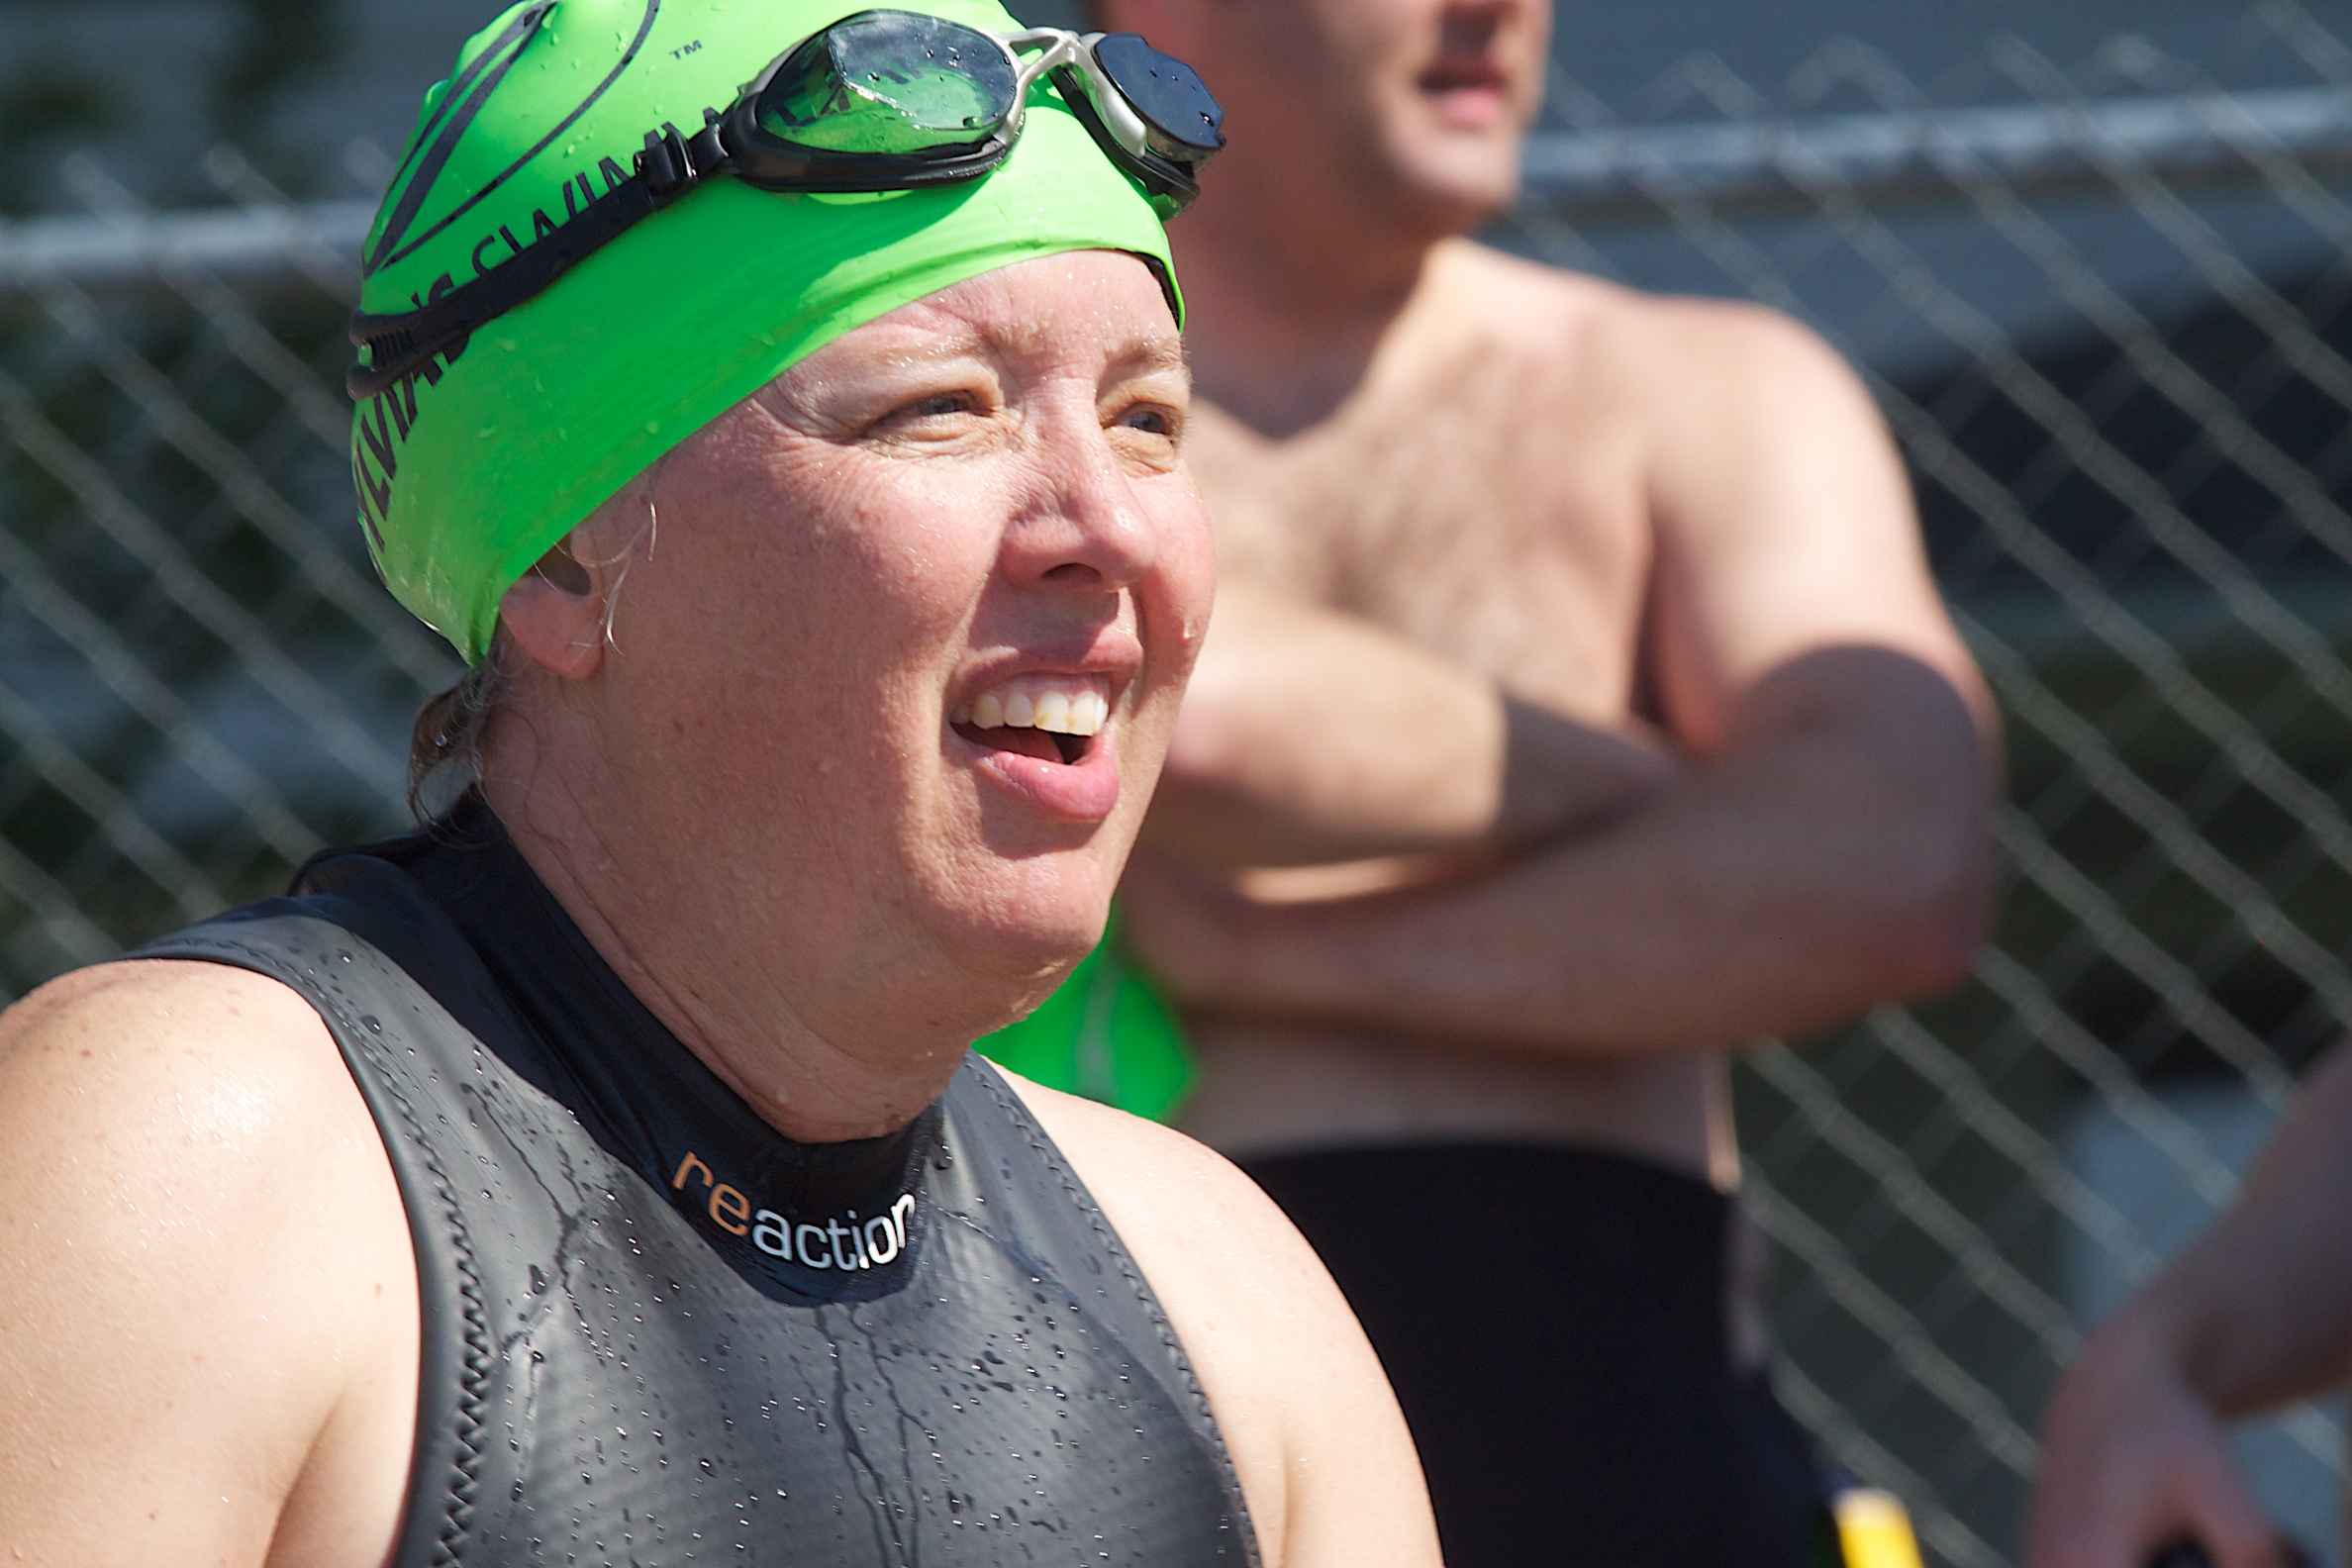
swimming, cycling, race, sports, odyssey, idaho, triathlon, endurance sports, duathlon